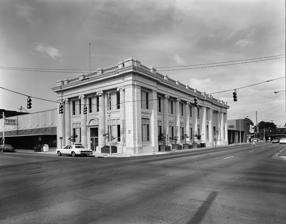
Building: North Little Rock City Hall
Country: United States of America
Year built: 1914
United States historic place North Little Rock City Hall U.S. National Register of Historic Places HABS photo, 1981 Location in Arkansas Show map of Arkansas Location in United States Show map of the United States Location 3rd and Main Sts., North Little Rock, Arkansas Coordinates 34°45′22″N 92°16′2″W / 34.75611°N 92.26722°W / 34.75611; -92.26722 Area less than one acre Built 1914 ( 1914 ) Architect John L. Howard, Schmlezer & Schay Architectural style Classical Revival NRHP reference No. 75000414 Added to NRHP August 6, 1975 North Little Rock City Hall is located at 300 Main Street in North Little Rock, Arkansas .  It is a Classical Revival two-story building, with an exterior of stone with terra cotta trim.  Prominent features of its street-facing facades (on Main and 3rd Streets) are massive engaged two-story fluted Ionic columns.  It was built in 1914–15, and is based on the design of a bank building seen by Mayor J.P. Faucette in St. Louis, Missouri . The building was listed on the National Register of Historic Places in 1975. It is located in the city’s Argenta Historic District . See also National Register of Historic Places listings in Pulaski County, Arkansas References